Argo Factory

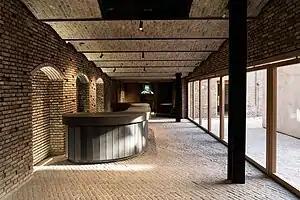

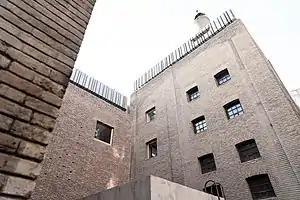

Argo Factory (Persian: کارخانه آرگو), is a contemporary art museum and cultural centre housed in a former brewery in Tehran, Iran. Argo Factory is part of the Pejman Foundation’s sites.